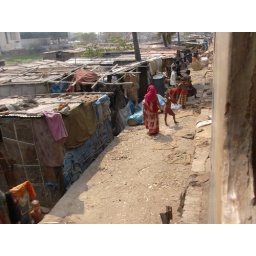
I took this picture from my window in the train